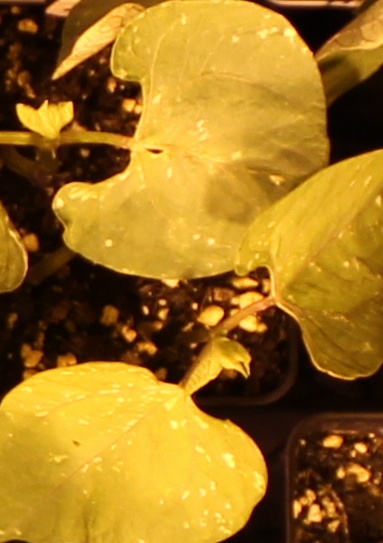
Label: Blackbean